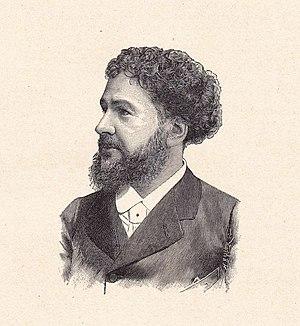
Louis Octave Uzanne, né à Auxerre le 14 septembre 1851 et mort à Saint-Cloud le 31 octobre 1931, est un homme de lettres, bibliophile, éditeur et journaliste français.